Wacław Wąsowicz

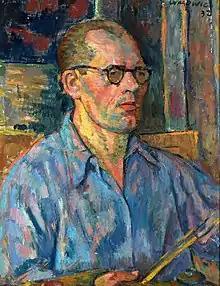
Self-portrait of Wacław Wąsowicz (1937)

Wacław Wąsowicz (25 August 1891 – 6 October 1942) was a Polish painter and printmaker.